Reed v. Town of Gilbert

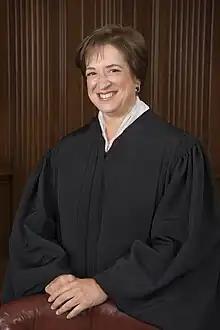
In her concurring opinion, Justice Elena Kagan cautioned that the Court may soon become "a veritable Supreme Board of Sign Review".

Writing for a majority of the Court, Justice Clarence Thomas held that the town's sign ordinance was "content-based on its face" in light of the fact that the "restrictions in the Sign Code that apply to any given sign [depend] entirely on the communicative content of the sign". Because the church's signs were "treated differently from signs conveying other types of ideas", there was "no need to consider the government’s justifications or purposes for enacting the Code to determine whether it is subject to strict scrutiny". Justice Thomas rejected the Ninth Circuit's conclusion that the ordinance was content-neutral because the regulations were not based on "disagree[ment] with the message conveyed" and the reasons for regulating the various categories of signs were "unrelated to the content of the sign[s]". Rather, he emphasized that "[a] law that is content-based on its face is subject to strict scrutiny regardless of the government’s benign motive, content-neutral justification, or lack of 'animus toward the ideas contained' in the regulated speech". Justice Thomas explained that "innocent motives" do not eliminate the danger of censorship, because governments may one day use content-based laws to regulate "disfavored speech".